Betzet

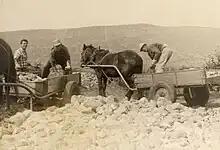
Building the road to Betzet, 1950s

Moshav Betzet was founded in 1951 on land formerly belonging to the Palestinian village al-Bassa, which was depopulated during the 1948 Arab–Israeli War. The founders were immigrants to Israel from the Balkan states, especially Yugoslavia and Romania. The community retains the name of the ancient village of Betzet, which is estimated to have existed nearby.